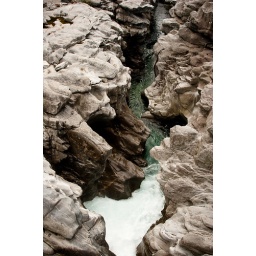
glacier water breaking through rock in the mountains that surround Lago Maggiore, Switzerland